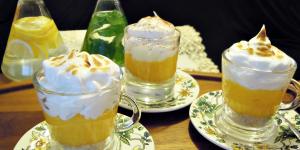
tarta de limon en vasitos